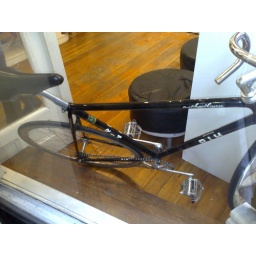
track bike in a shoe shop